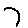
Label: 7